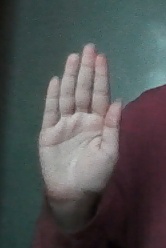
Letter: seen